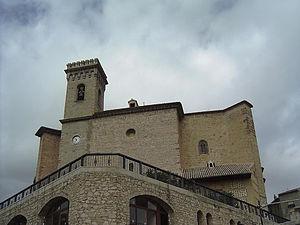
Moratalla est une municipalité dans la province de Murcie, Espagne. Elle a une superficie de 961 km² et une population d'environ 8 475 habitants.